Tartan

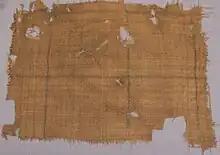
The Glen Affric tartan (c. 1500–1600 AD), discovered in a peat bog in the 1980s

There is little written or pictorial evidence about tartan (much less surviving tartan cloth) from the medieval era. Tartan use in Britain between the 3rd-century Falkirk tartan and 16th-century samples, writings, and art is unclear. Cosmo Innes (1860) wrote that, according to medieval hagiographies, Scots of the 7th–8th centuries "used cloaks of variegated colour, apparently of home manufacture". Based on similarities of tartans used by various clans, including the Murrays, Sutherlands, and Gordons, and the history of their family interactions over the centuries, Thomas Innes of Learney estimated that a regional "parent" pattern, of a more general style, might date to the 12th or 13th century, but this is quite speculative. The cartularies of Aberdeen in the 13th century barred clergymen from wearing "striped" clothing, which could have referred to tartan.